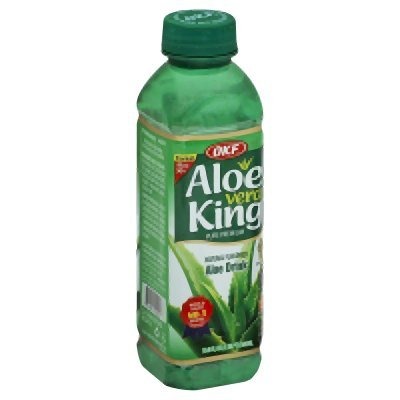
Item Name: Aloe Vera King (Original Flavor) - 16.9oz Bottle
Value: 16.9
Unit: Fl Oz

Price: 7.27